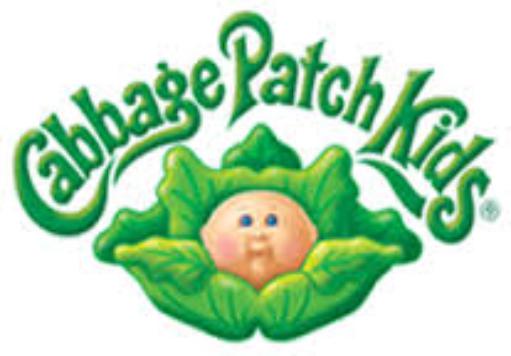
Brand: Cabbage Patch Kids
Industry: Leisure